Father (2020 film)

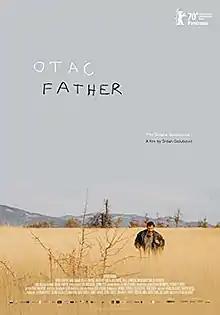
Film poster

Father is a 2020 Serbian film directed by Srdan Golubović. It premiered as part of the Panorama programme at the 70th Berlin International Film Festival, where it won the Audience Award and the Prize of the Ecumenical Jury.